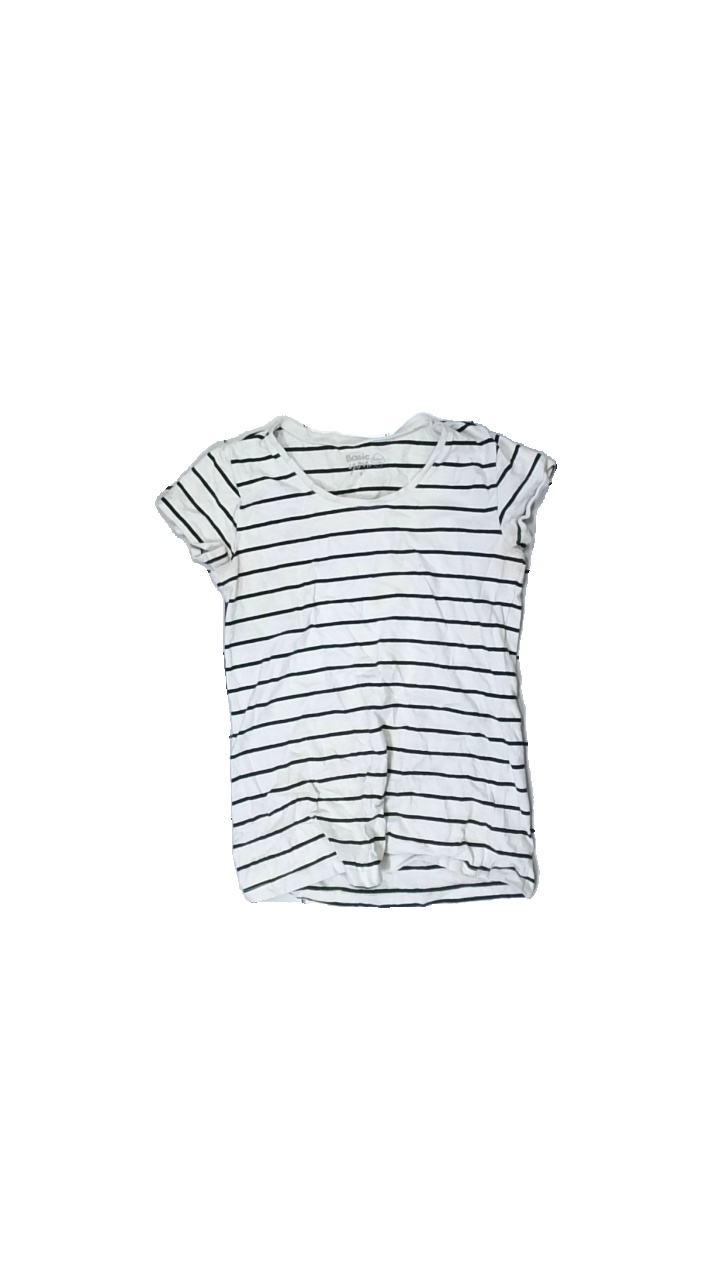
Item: Top (Ladies)
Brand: Basic You
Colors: White, Black
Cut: Regular
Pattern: Striped
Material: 100% cotton
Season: All
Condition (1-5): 2
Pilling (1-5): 2
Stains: Minor
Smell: Minor
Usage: Export
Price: <50